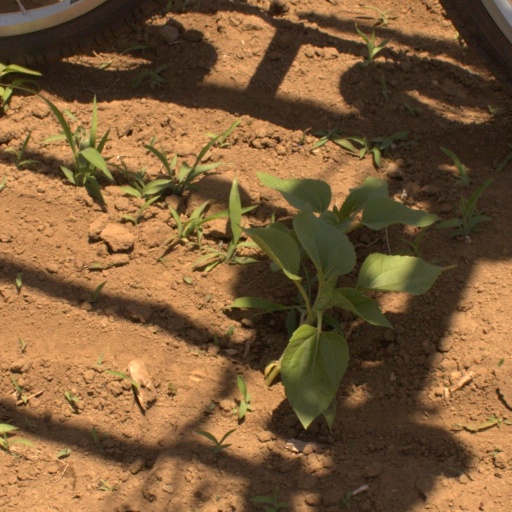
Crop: Jerusalem artichoke